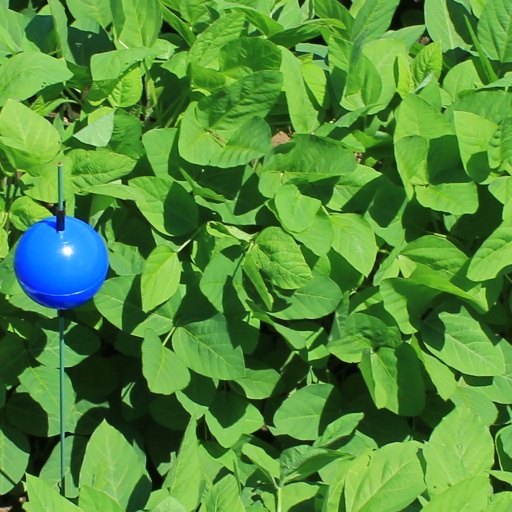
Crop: soybean